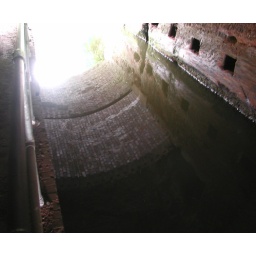
The roof of a canal bridge reflected in the water.